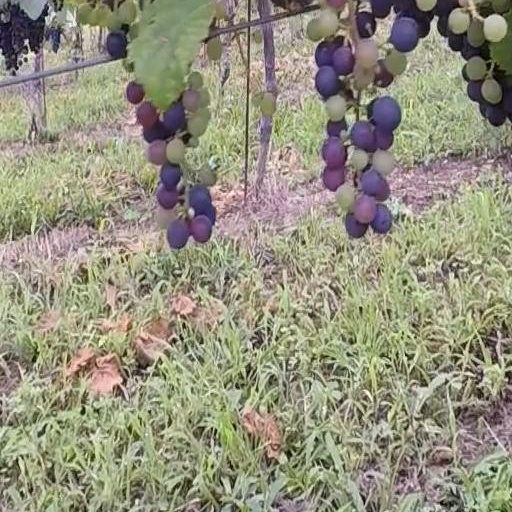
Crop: grape